Answer in natural language. Considering the relative positions, where is black modern high-back chair (highlighted by a blue box) with respect to framed monochromatic wall decor painting (highlighted by a green box)? Choose between the following options: right or left
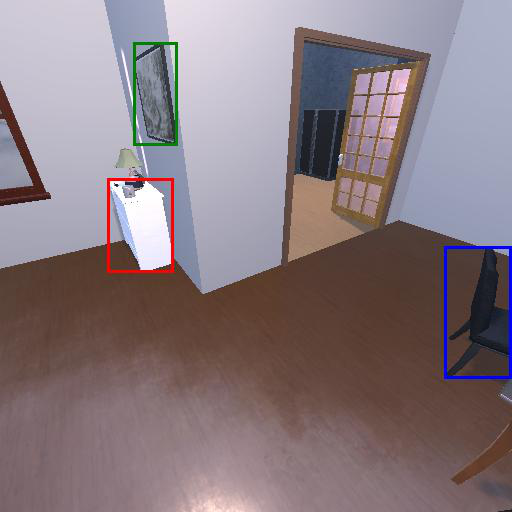
<answer>right</answer>